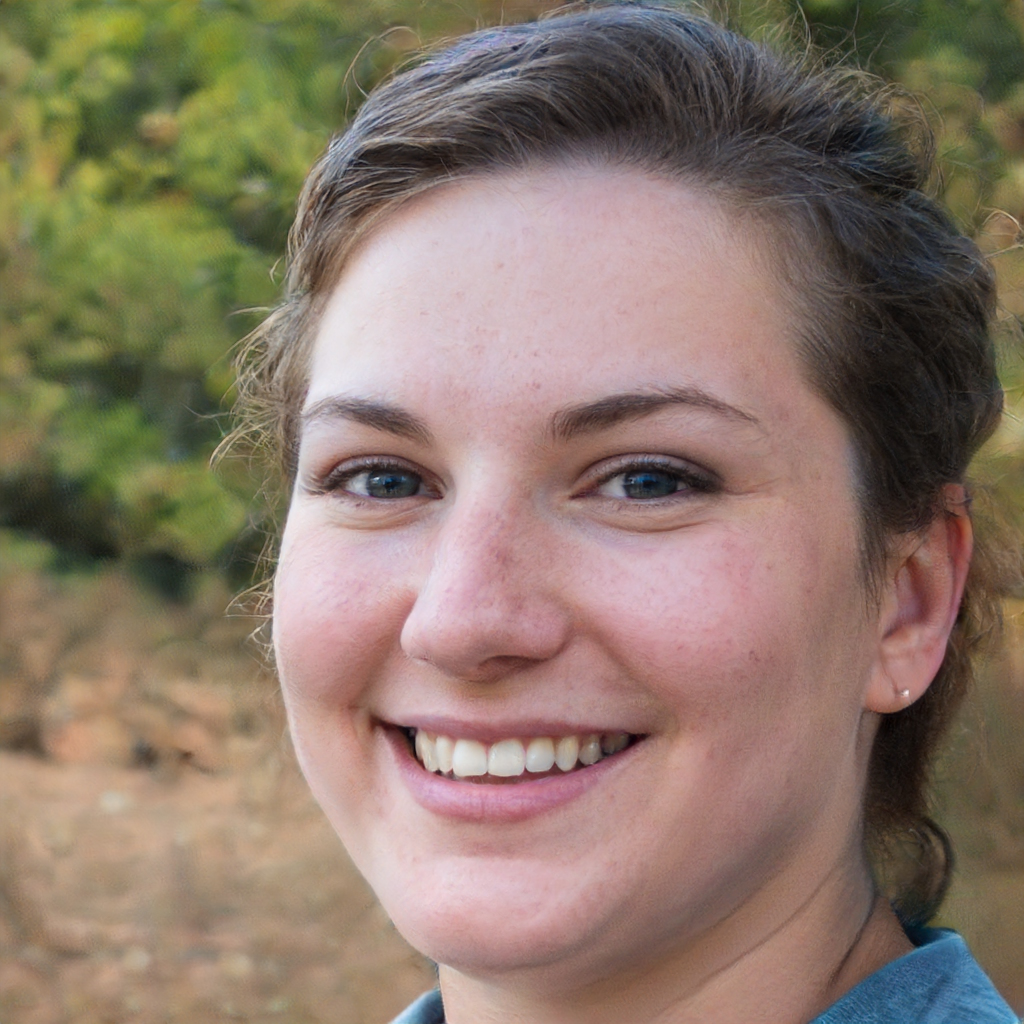
Gender: Female